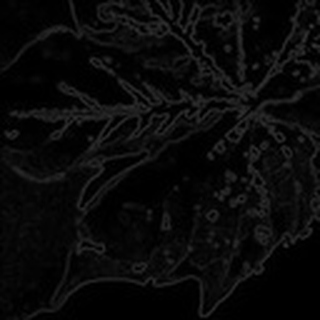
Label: cotton_bacterial_blight